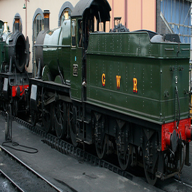
Vehicle type: Trains